Ramgarhia Misl

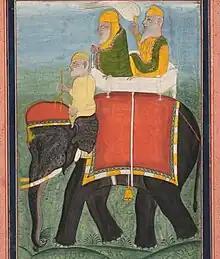
Painting of Sahib Singh Bedi being transported on an elephant, ca.1850

When the Ahluwalia Misl leader, Jassa Singh Ahluwalia, died in October 1783, the alliances of the various misls experienced a shake-up, with the Kanhaiya and Sukerchakia Misls turning from allies to enemies, and soon Mahan Singh of the Sukerchakia Misl, a former enemy of the Ramgarhias, invited the Ramgarhias back to Punjab.